1872 FA Cup final

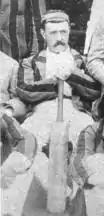
Morton Betts scored the game's only goal.

As was common at the time, both teams focused mainly on attack rather than defence, the Engineers lining up with seven forwards and Wanderers with eight. Wanderers forward Morton Betts played under the pseudonym "A. H. Chequer", derived from his membership of the Harrow Chequers club. Some modern sources assert that he played under an assumed name to disguise the fact that he was cup-tied, having been a registered player of the Chequers club at the start of the competition and therefore ineligible to play for any other club in that season's cup (even though the Chequers team withdrew from the competition without playing a match). No such rule existed at the time, however. Cuthbert Ottaway, a future captain of the England national team, played for two different clubs in consecutive rounds of the 1871–72 FA Cup without incident.